List of glaciers in Wyoming

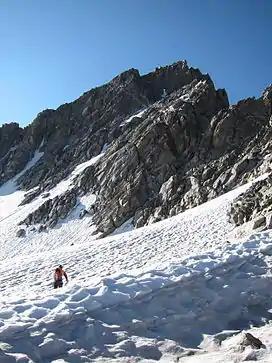
Sacagawea glacier, Fremont County, Wyoming

Wyoming is a state in the mountain region of the Western United States. Wyoming is the 10th most extensive, but the least populous and the 2nd least densely populated of the 50 United States. The western two thirds of the state is covered mostly with the mountain ranges and rangelands in the foothills of the Eastern Rocky Mountains, while the eastern third of the state is high elevation prairie known as the High Plains.